Falcon–hunter chess

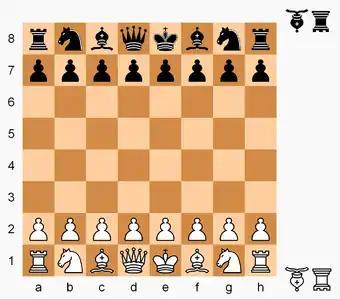
Falcon–hunter chess starting position. The falcon and the hunter, represented here by inverted pieces, are initially off the board.

Falcon–hunter chess (also called Schultz's chess, one-way chess, and meso chess) is a chess variant invented by Karl Schultz in 1943, employing the two fairy chess pieces falcon and hunter. The game takes several forms, including variations hunter chess and decimal falcon–hunter chess added in the 1950s.